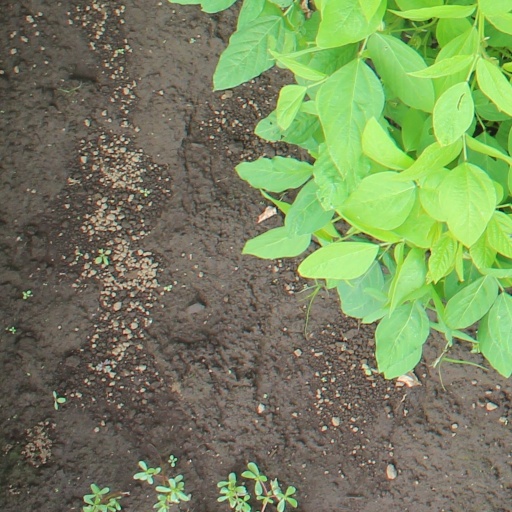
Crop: soybean